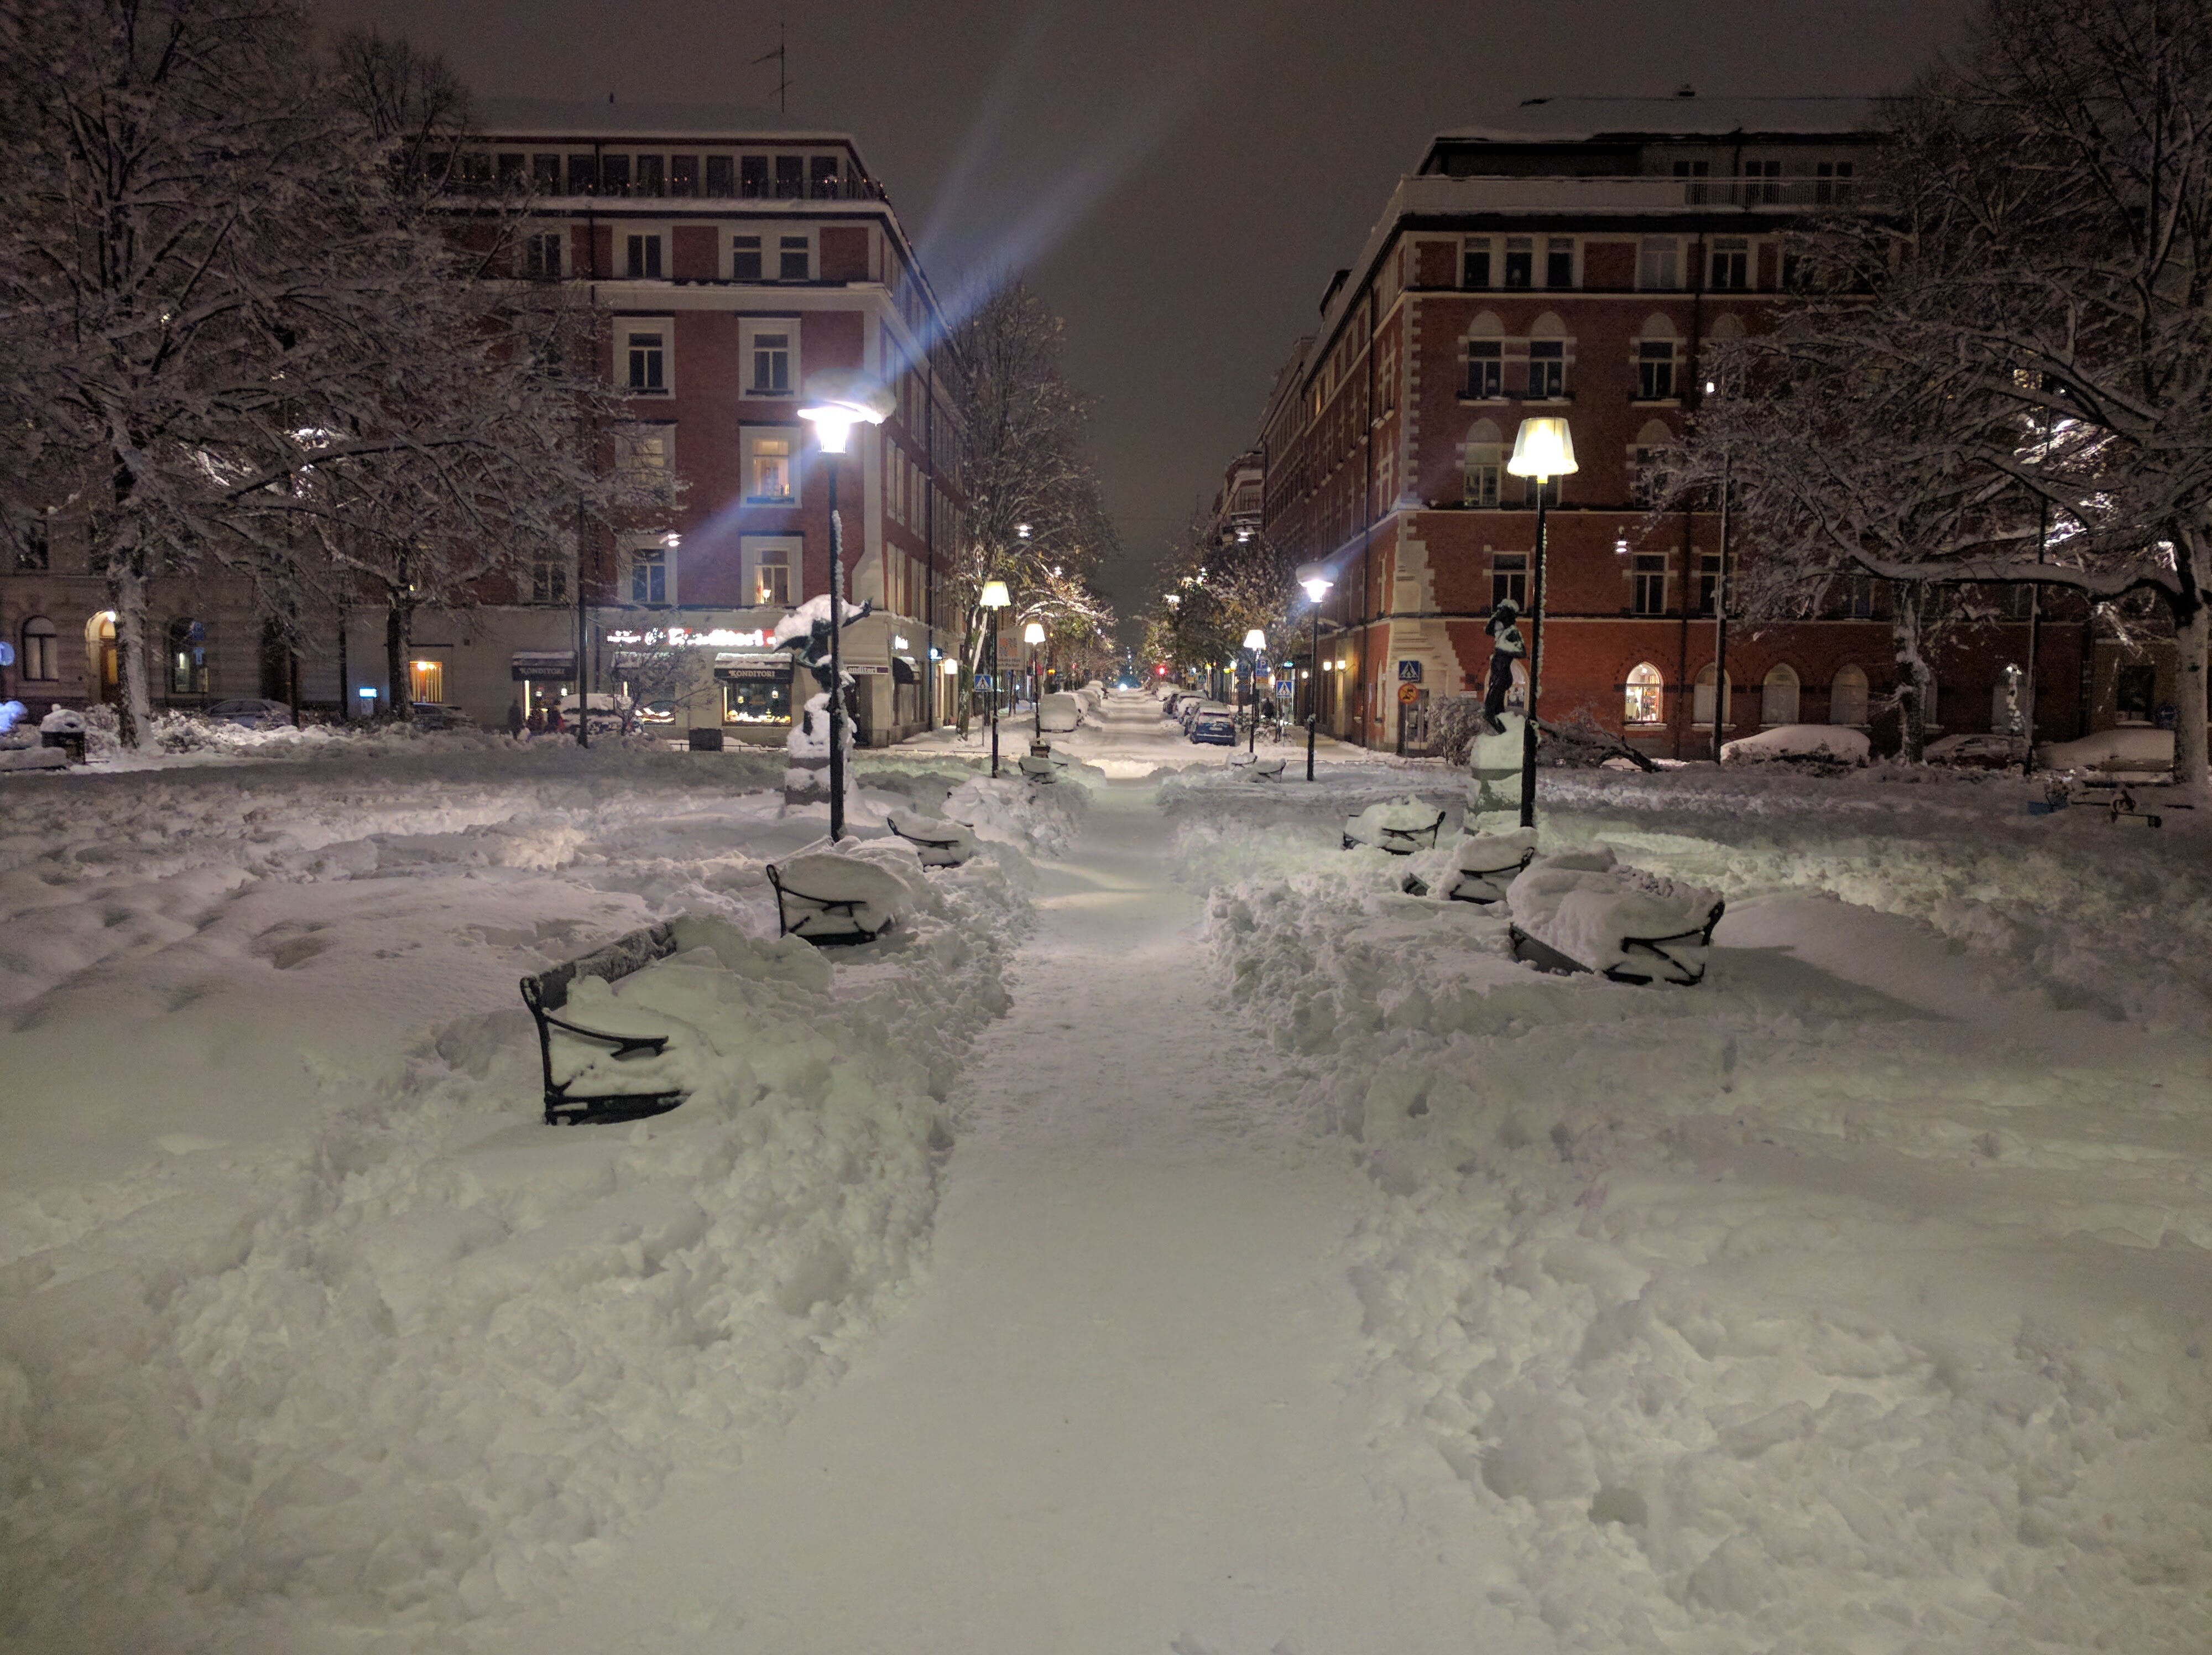
snow, winter, weather, season, blizzard, freezing, winter storm